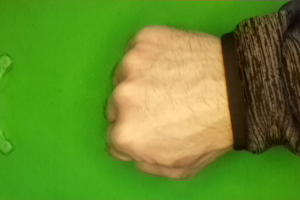
Label: rock